H.M.S. Pinafore

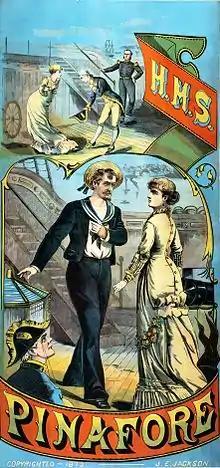
Theatre poster, 1879

H.M.S. Pinafore; or, The Lass That Loved a Sailor is a comic opera in two acts, with music by Arthur Sullivan and a libretto by W. S. Gilbert. It opened at the Opera Comique in London on 25 May 1878, and ran for 571 performances, which was the second-longest run of any musical theatre piece up to that time. "H.M.S. Pinafore" was Gilbert and Sullivan's fourth operatic collaboration and their first international sensation.